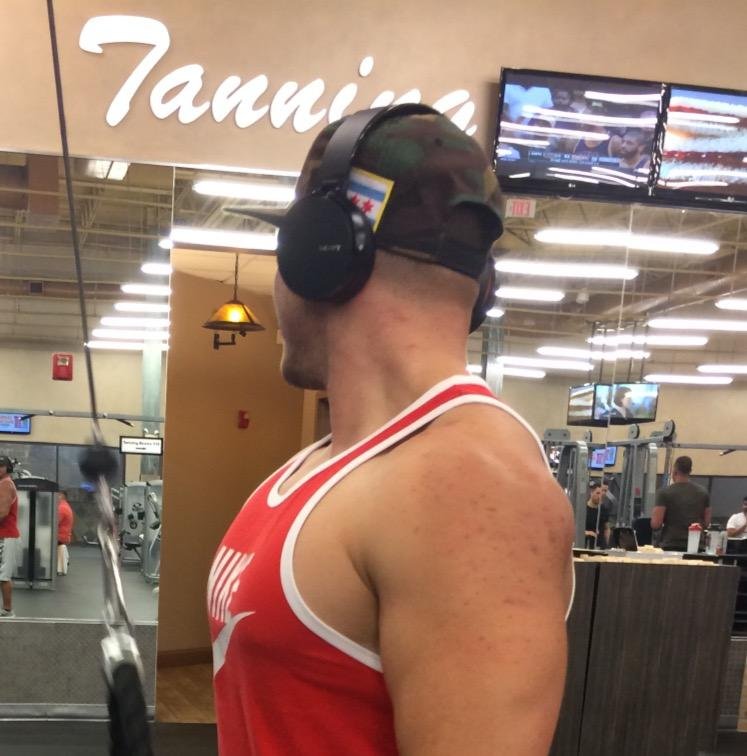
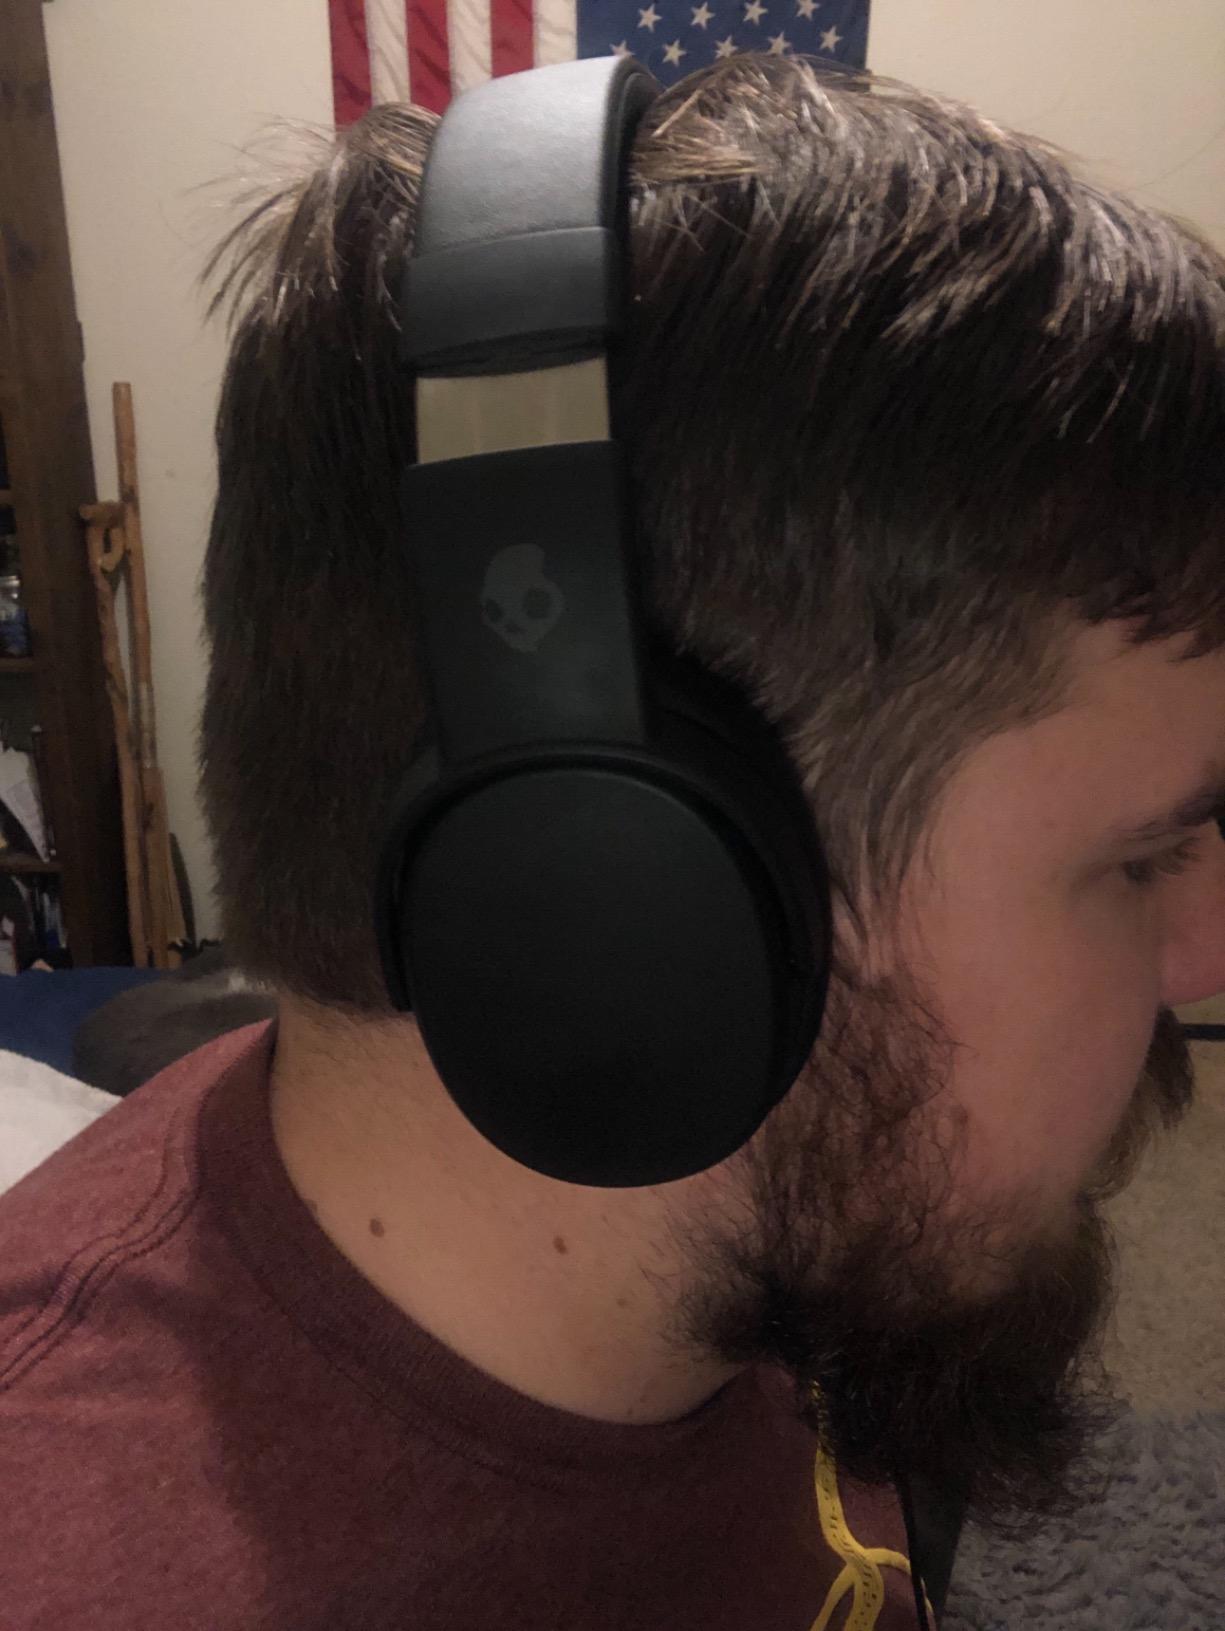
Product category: headphones
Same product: no